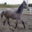
Label: horse